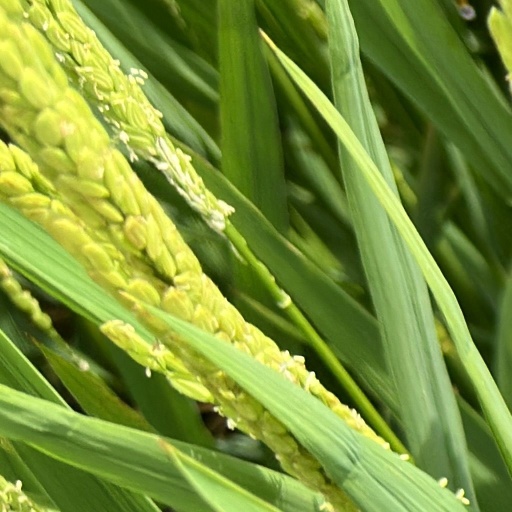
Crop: rice